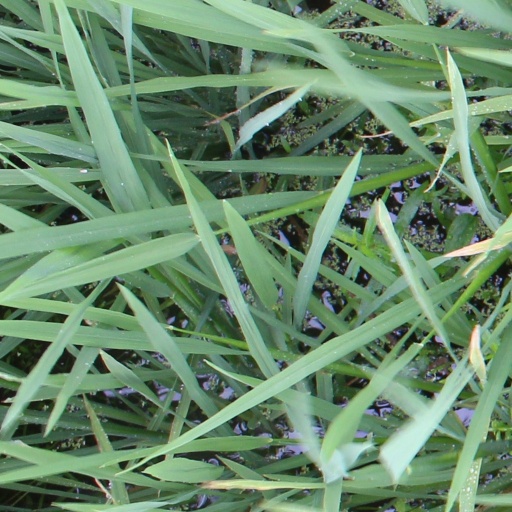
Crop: rice